Wichsenstein Castle

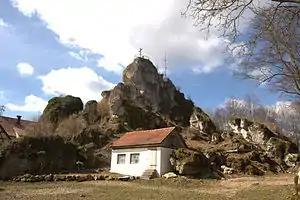
View of the castle rock from the east (March 2011)

The name of Wichsenstein Castle derives from the personal name "Wikker" and the suffix "Stein" or "Rock"; it was thus the castle of the Wikker family. Nuremberg Castle scholar, Hellmut Kunstmann, has ascertained that castles with the combination of a personal name and the word "Stein" in the Franconian region are very old. Examples are Gößweinstein Castle, which is first recorded in 1076, Hiltpoltstein Castle (1109), Gernotenstein Castle near Michelfeld, which is recorded in the foundation document of Michelfeld Abbey in 1119, and Pottenstein Castle, which was probably founded between 1057 and 1070.